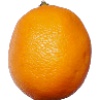
Label: Lemon Meyer 1